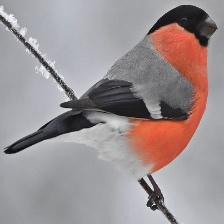
Species: EURASIAN BULLFINCH
Scientific name: PYRRHULA PYRRHULA